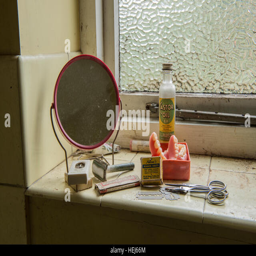
the bathroom inside an abandoned and derelict house with a small holding within english civil parish